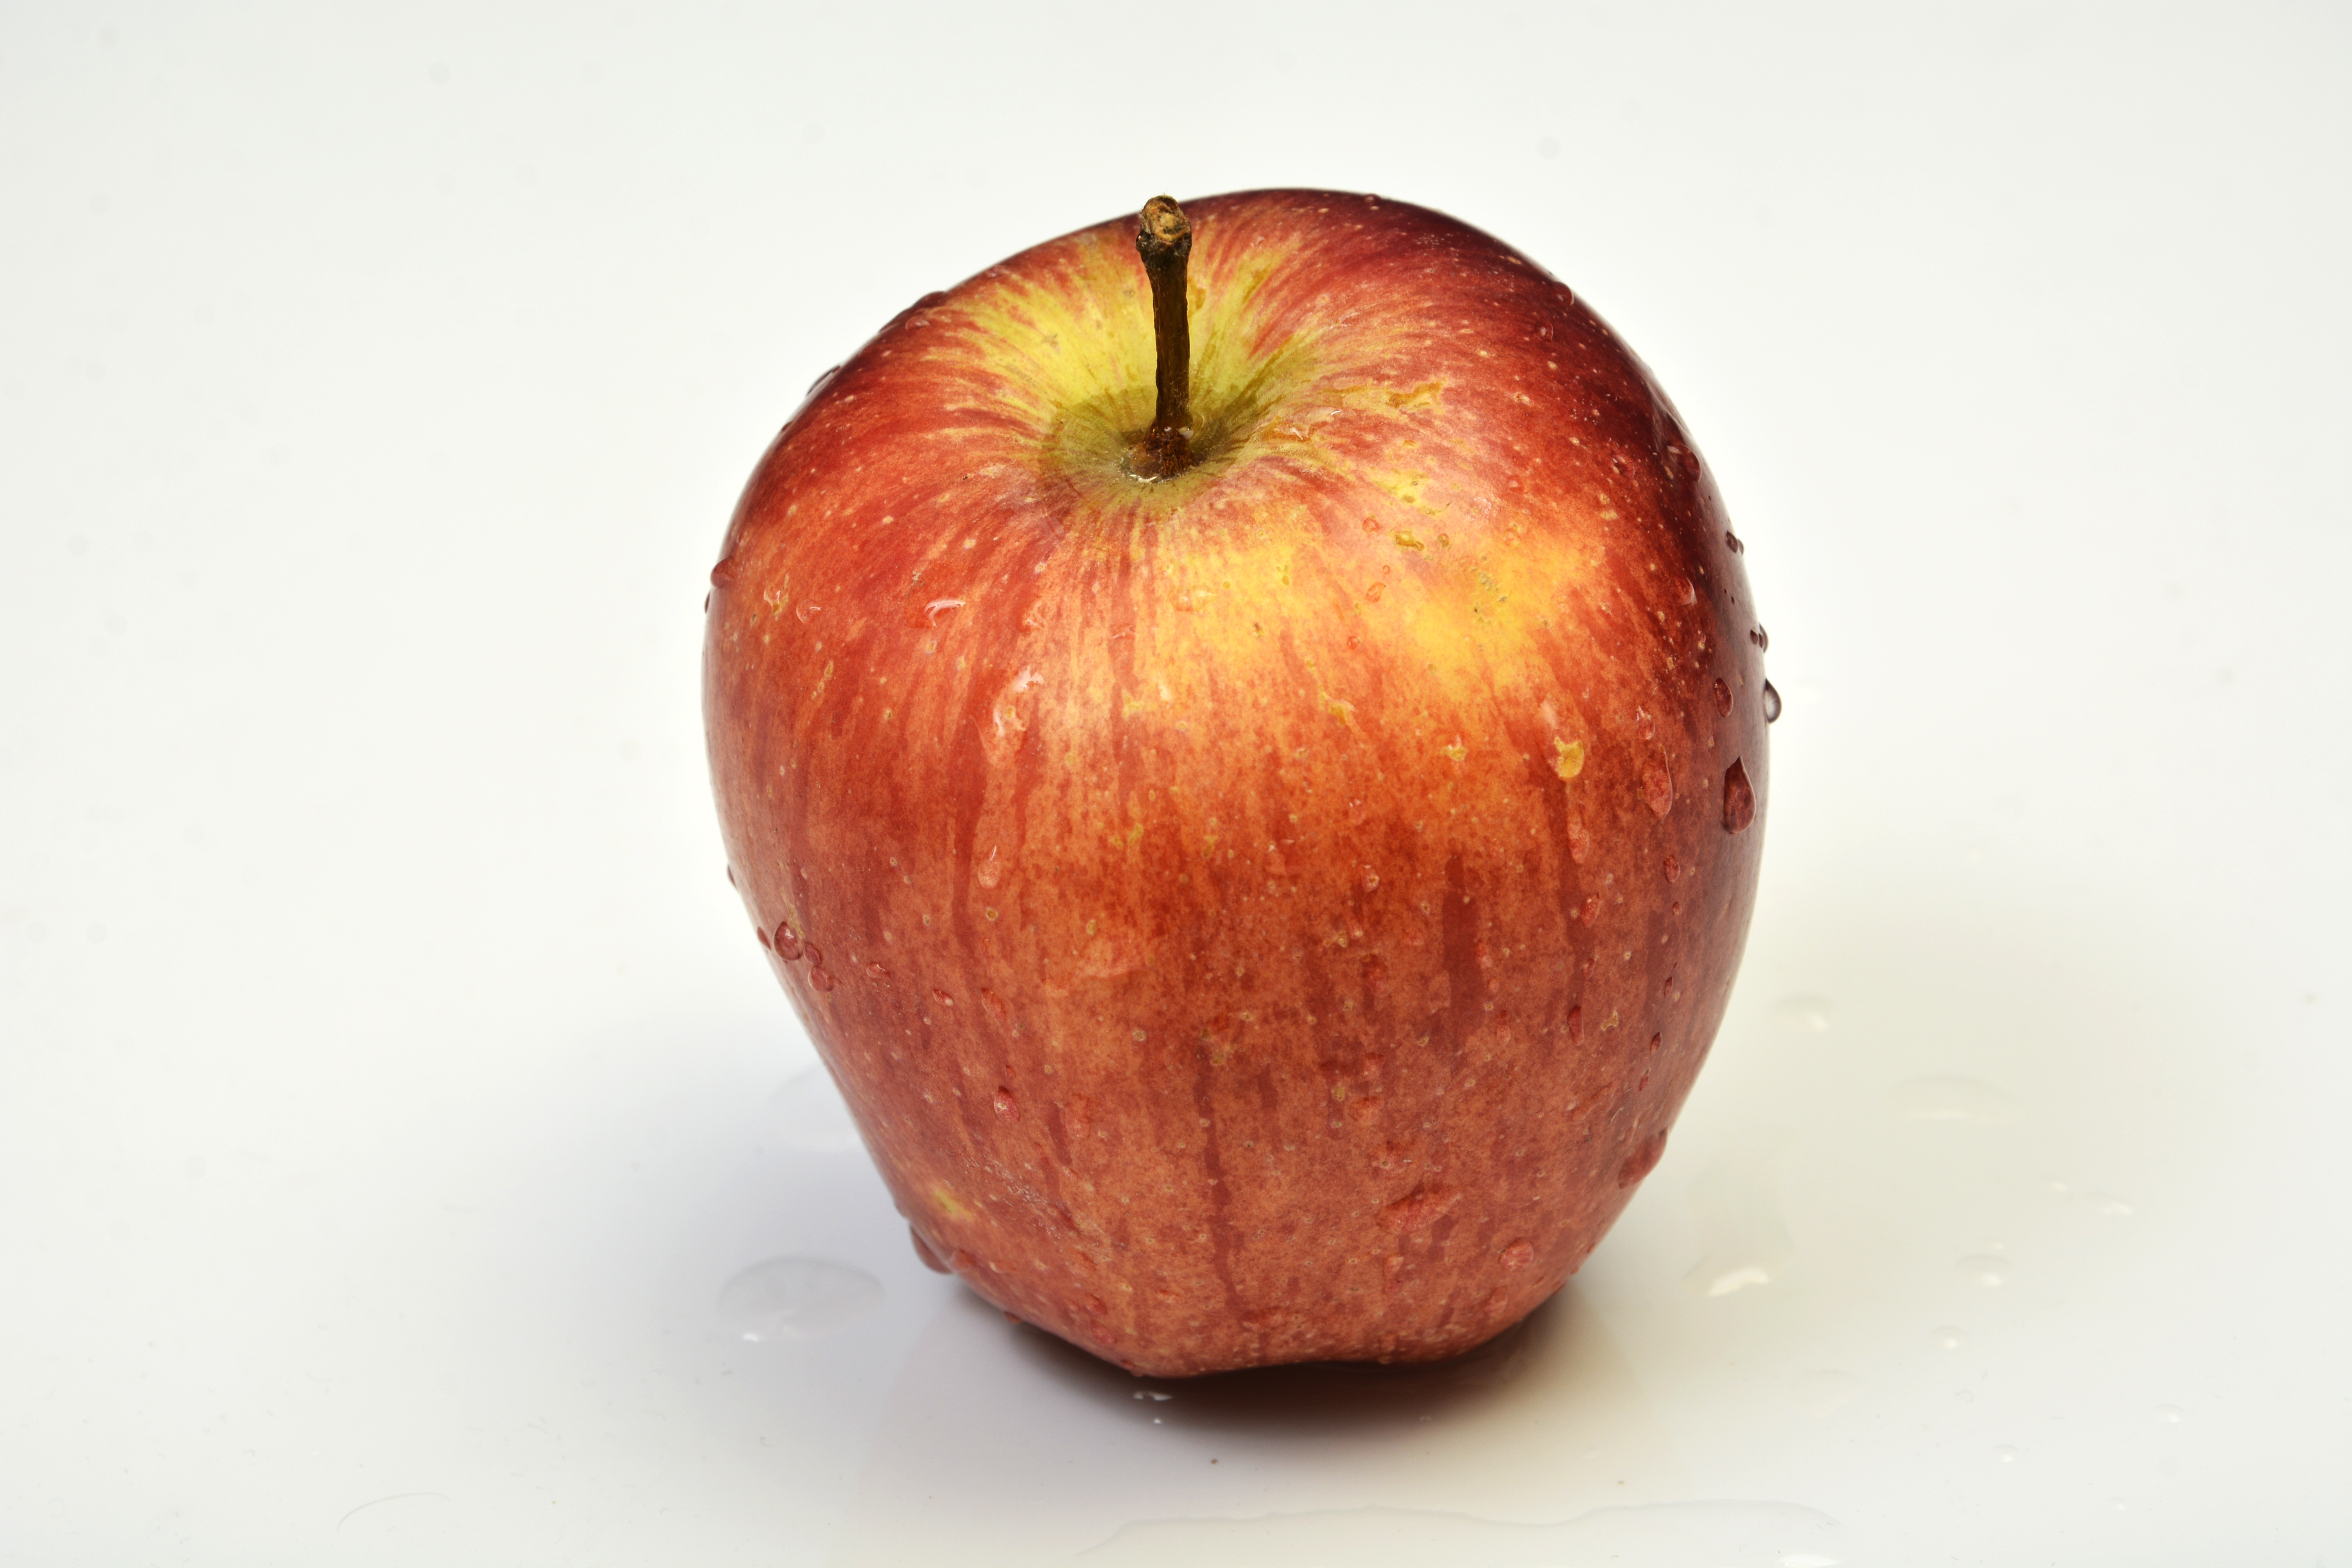
apple, plant, fruit, food, produce, organic, flowering plant, rose family, land plant